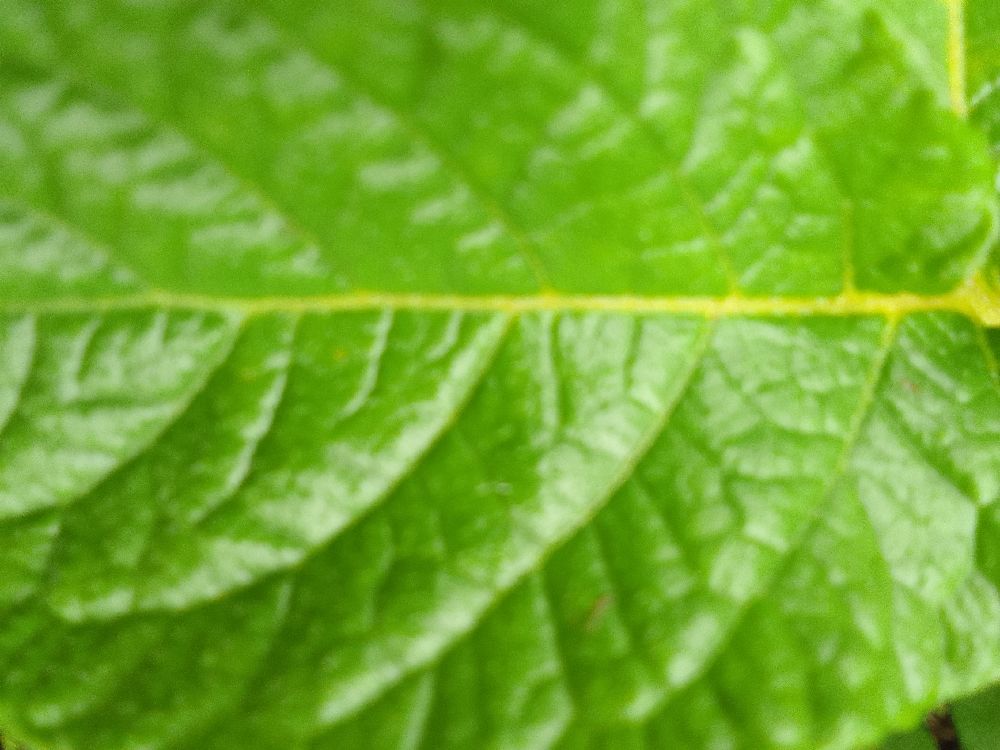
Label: Healthy